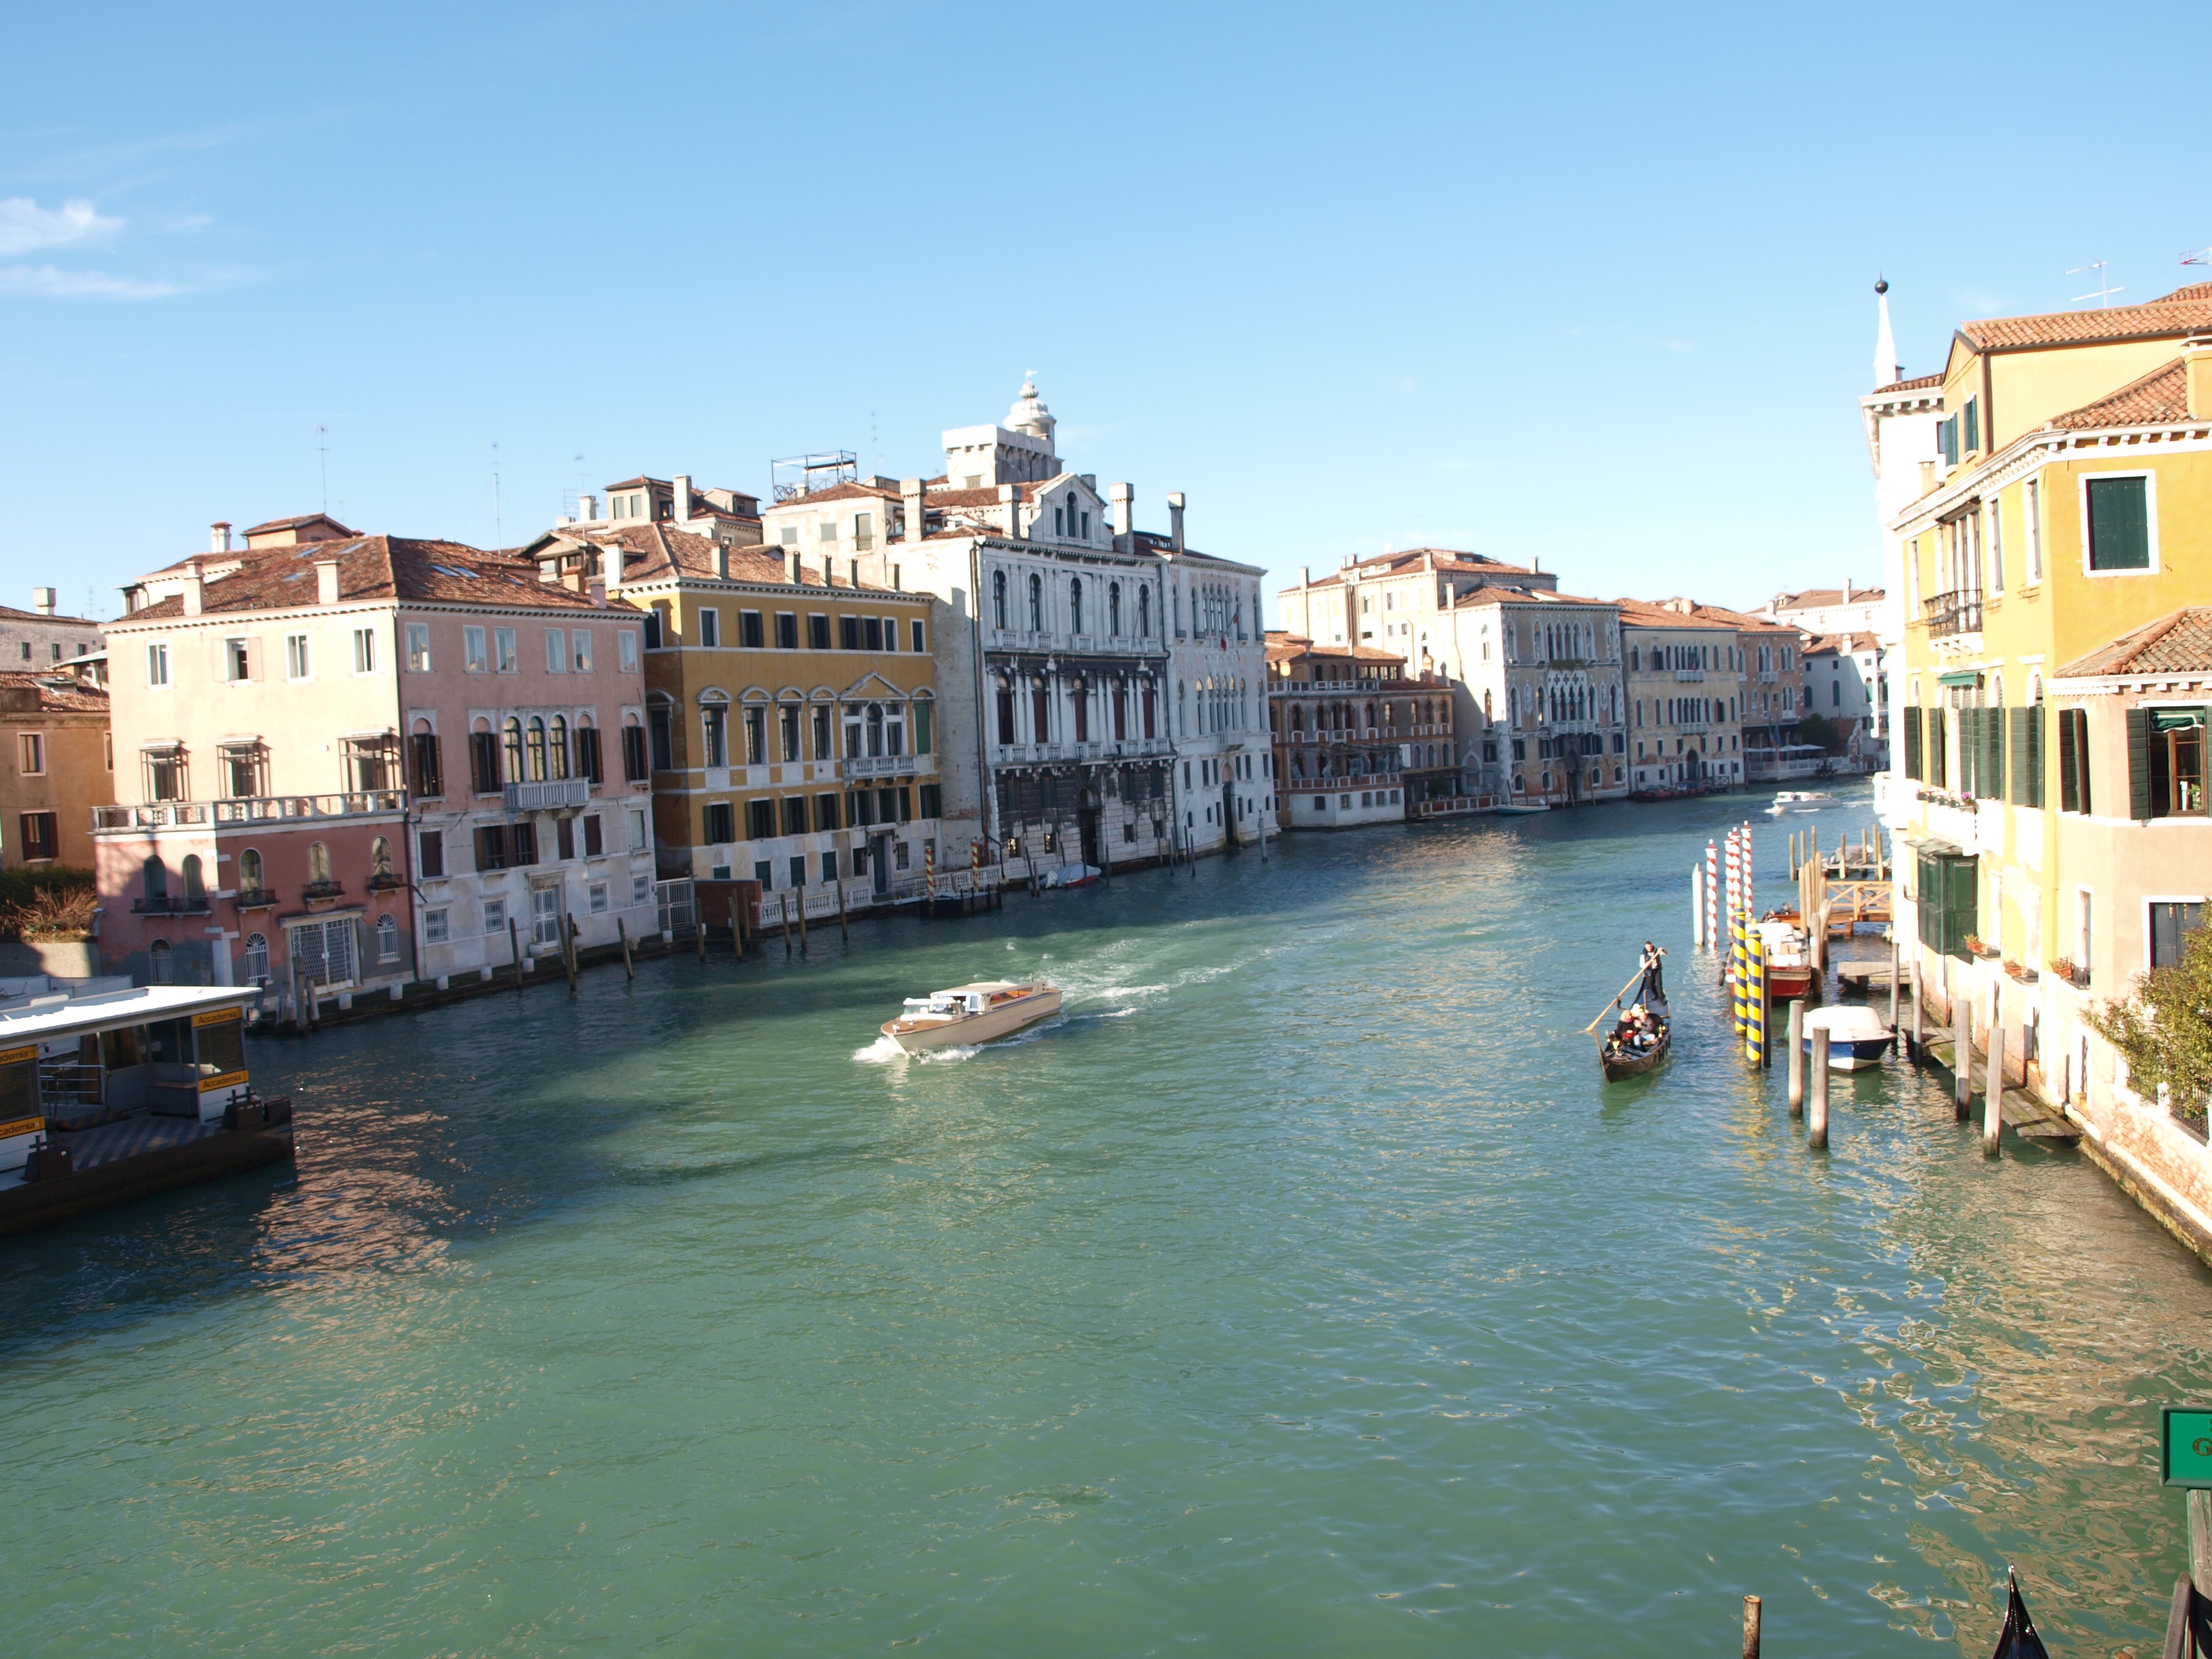
sea, water, architecture, boat, skyline, town, view, building, city, urban, river, canal, cityscape, downtown, vacation, vehicle, scenic, scenery, landmark, italy, venice, metropolitan, tourism, waterway, body of water, buildings, channel, metropolis, canals, landform, geographical feature, venetia